Louis Slotin

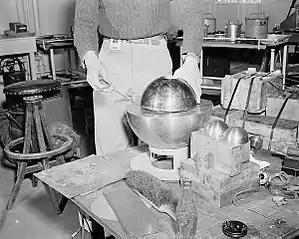
A re-creation of the Slotin incident. The inside hemisphere with the thumb-hole next to the demonstrator's hand is beryllium (replacing the uranium tamper of the same size in a Fat Man bomb). There is an external larger metal sphere of aluminium under it (replacing the pusher sphere in this bomb's design). The plutonium "demon core" was inside the spheres at the time of the accident and is not visible, but its dimensions are comparable with the two small half-spheres shown resting nearby.

On 21 May 1946, with seven colleagues watching, Slotin performed an experiment that involved the creation of one of the first steps of a fission reaction by placing two half-spheres of beryllium (a neutron reflector) around a plutonium core. The experiment used the same plutonium core that had irradiated Daghlian, later called the "demon core" for its role in the two accidents. Slotin grasped the upper 228.6 mm (9-inch) beryllium hemisphere with his left hand through a thumb hole at the top while he maintained the separation of the half-spheres using the blade of a screwdriver. The standard protocol was to use shims between the halves, as allowing them to close completely could result in the instantaneous formation of a critical mass and a lethal power excursion.